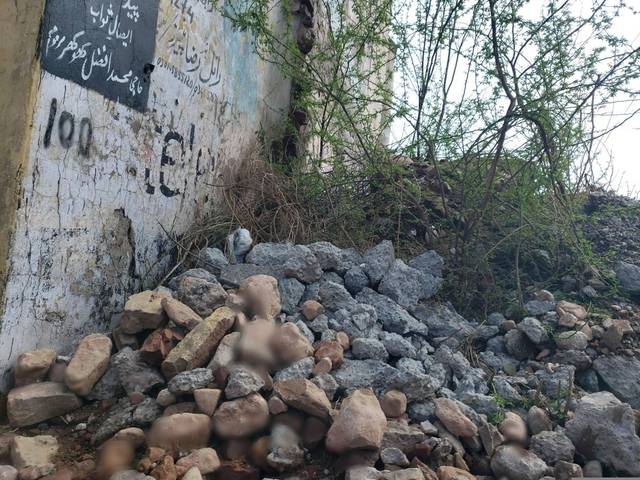
Region: Pakistan
Coordinates: 32.643, 73.009